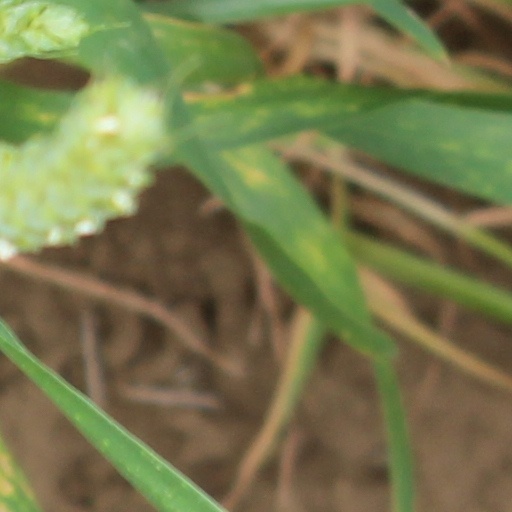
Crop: wheat